Pasig City Museum

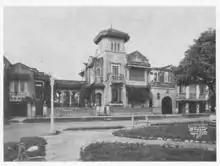
Photo of the Mansion during the 1950s

Before the mansion was completed, the former mayor's wife died. The couple had three children: Cristino, who had two children; Cristina, who died at an early age; and Jose who married "Naning" but had no children. Cristino's children were Cristino II and Vina Concepcion who married Luis Gonzales.